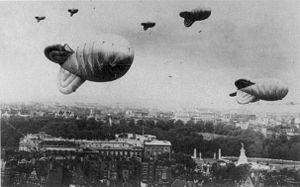
L'organisation défensive du Royaume-Uni durant la Seconde Guerre mondiale est la résultante de l'ensemble des mesures instaurées en Grande-Bretagne par le gouvernement de Winston Churchill — le « cabinet de guerre » — pour faire face à la menace d'une invasion militaire amphibie et aéroportée par les armées du Troisième Reich après la défaite alliée à l'issue de la bataille de France de mai-juin 1940 mais également pour faire face à la guerre aérienne menée par l'Allemagne nazie contre le Royaume-Uni jusqu'à la fin du conflit. Elle a entraîné une mobilisation des militaires et de la population civile de toutes les classes sociales sur une très grande échelle en réponse à la menace d'invasion par les forces armées allemandes en 1940 et 1941.